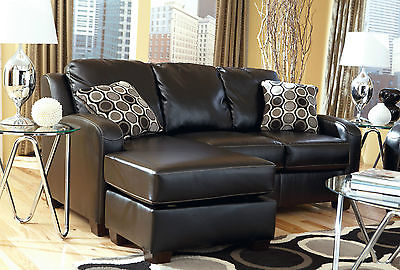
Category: sofa